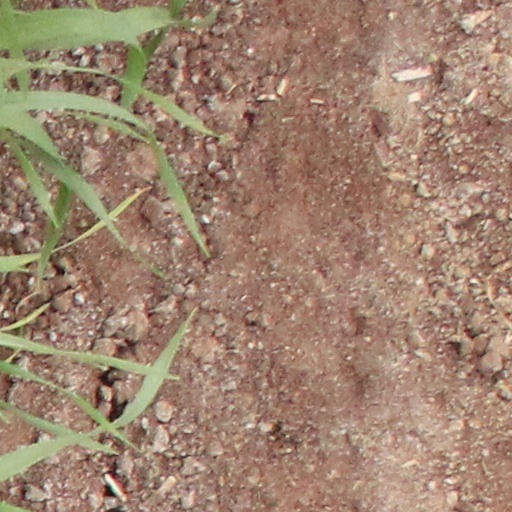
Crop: wheat